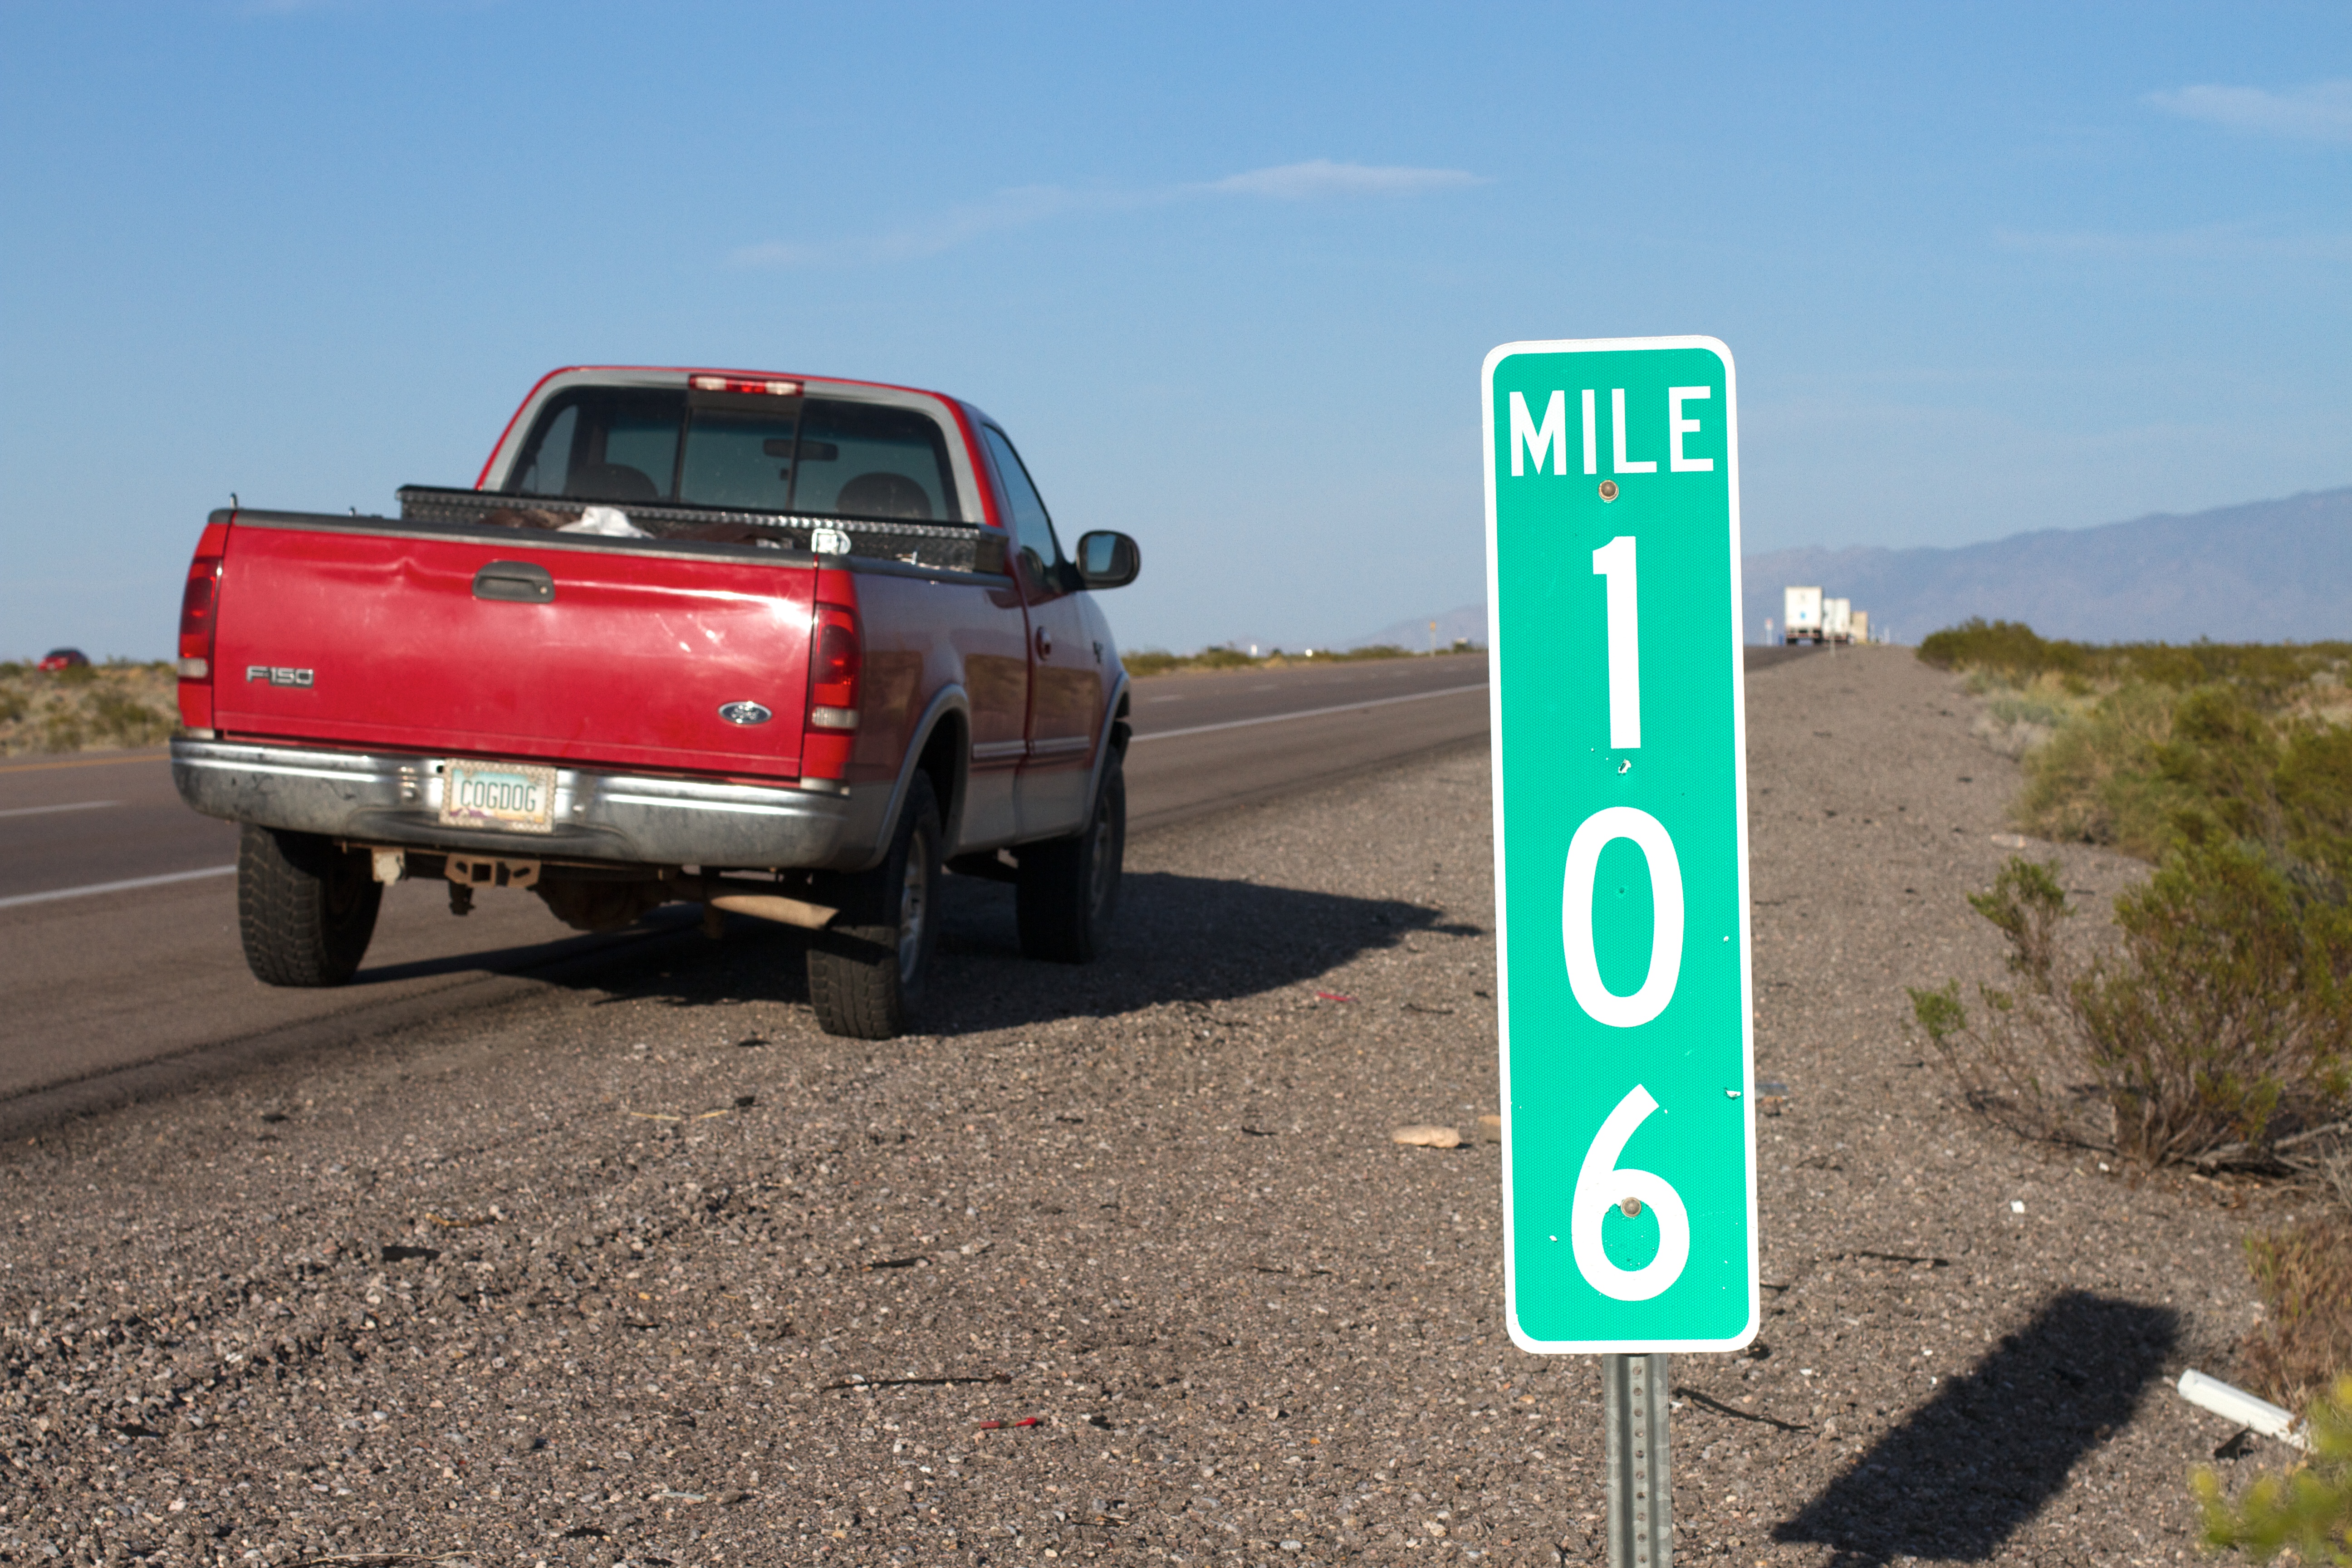
car, truck, vehicle, ds106, 106, pickup truck, automobile make, automotive exterior